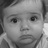
Emotion: sad